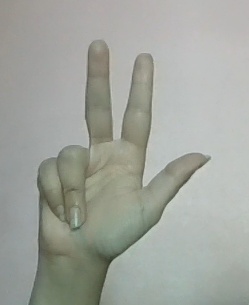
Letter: al